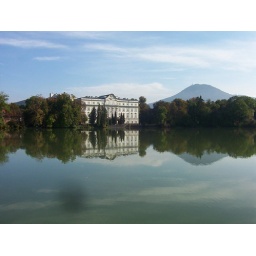
Turns out Harvard owns the house now and does not give tours. This is the lake and backyard used in the film.